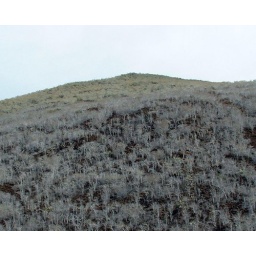
dormant sandlewood trees will be green and lush in a couple of months